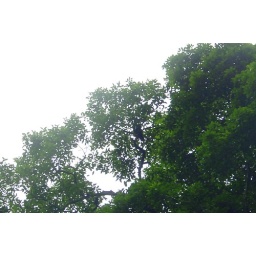
03cr monkey in tree